Maynard Morrison (American football)

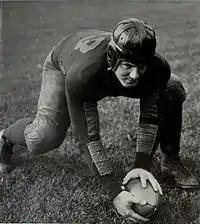
Morrison from 1932 "Michiganensian"

Maynard Davis "Doc" Morrison (May 28, 1909 – June 2, 2006) was an All-American football fullback and center for the University of Michigan Wolverines from 1929 to 1931. Michigan football coach Harry Kipke ranked Morrison as the finest linebacker he ever saw. "No one ever got past him," Kipke said. In 1931, he was chosen by Grantland Rice and the NEA Service as a first-team All-American at center and helped lead Michigan to a Big Ten Conference championship. Maynard also played for the Brooklyn Dodgers of the National Football League.